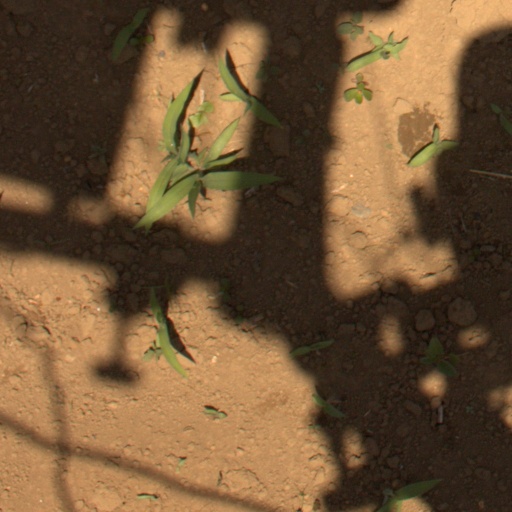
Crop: Jerusalem artichoke